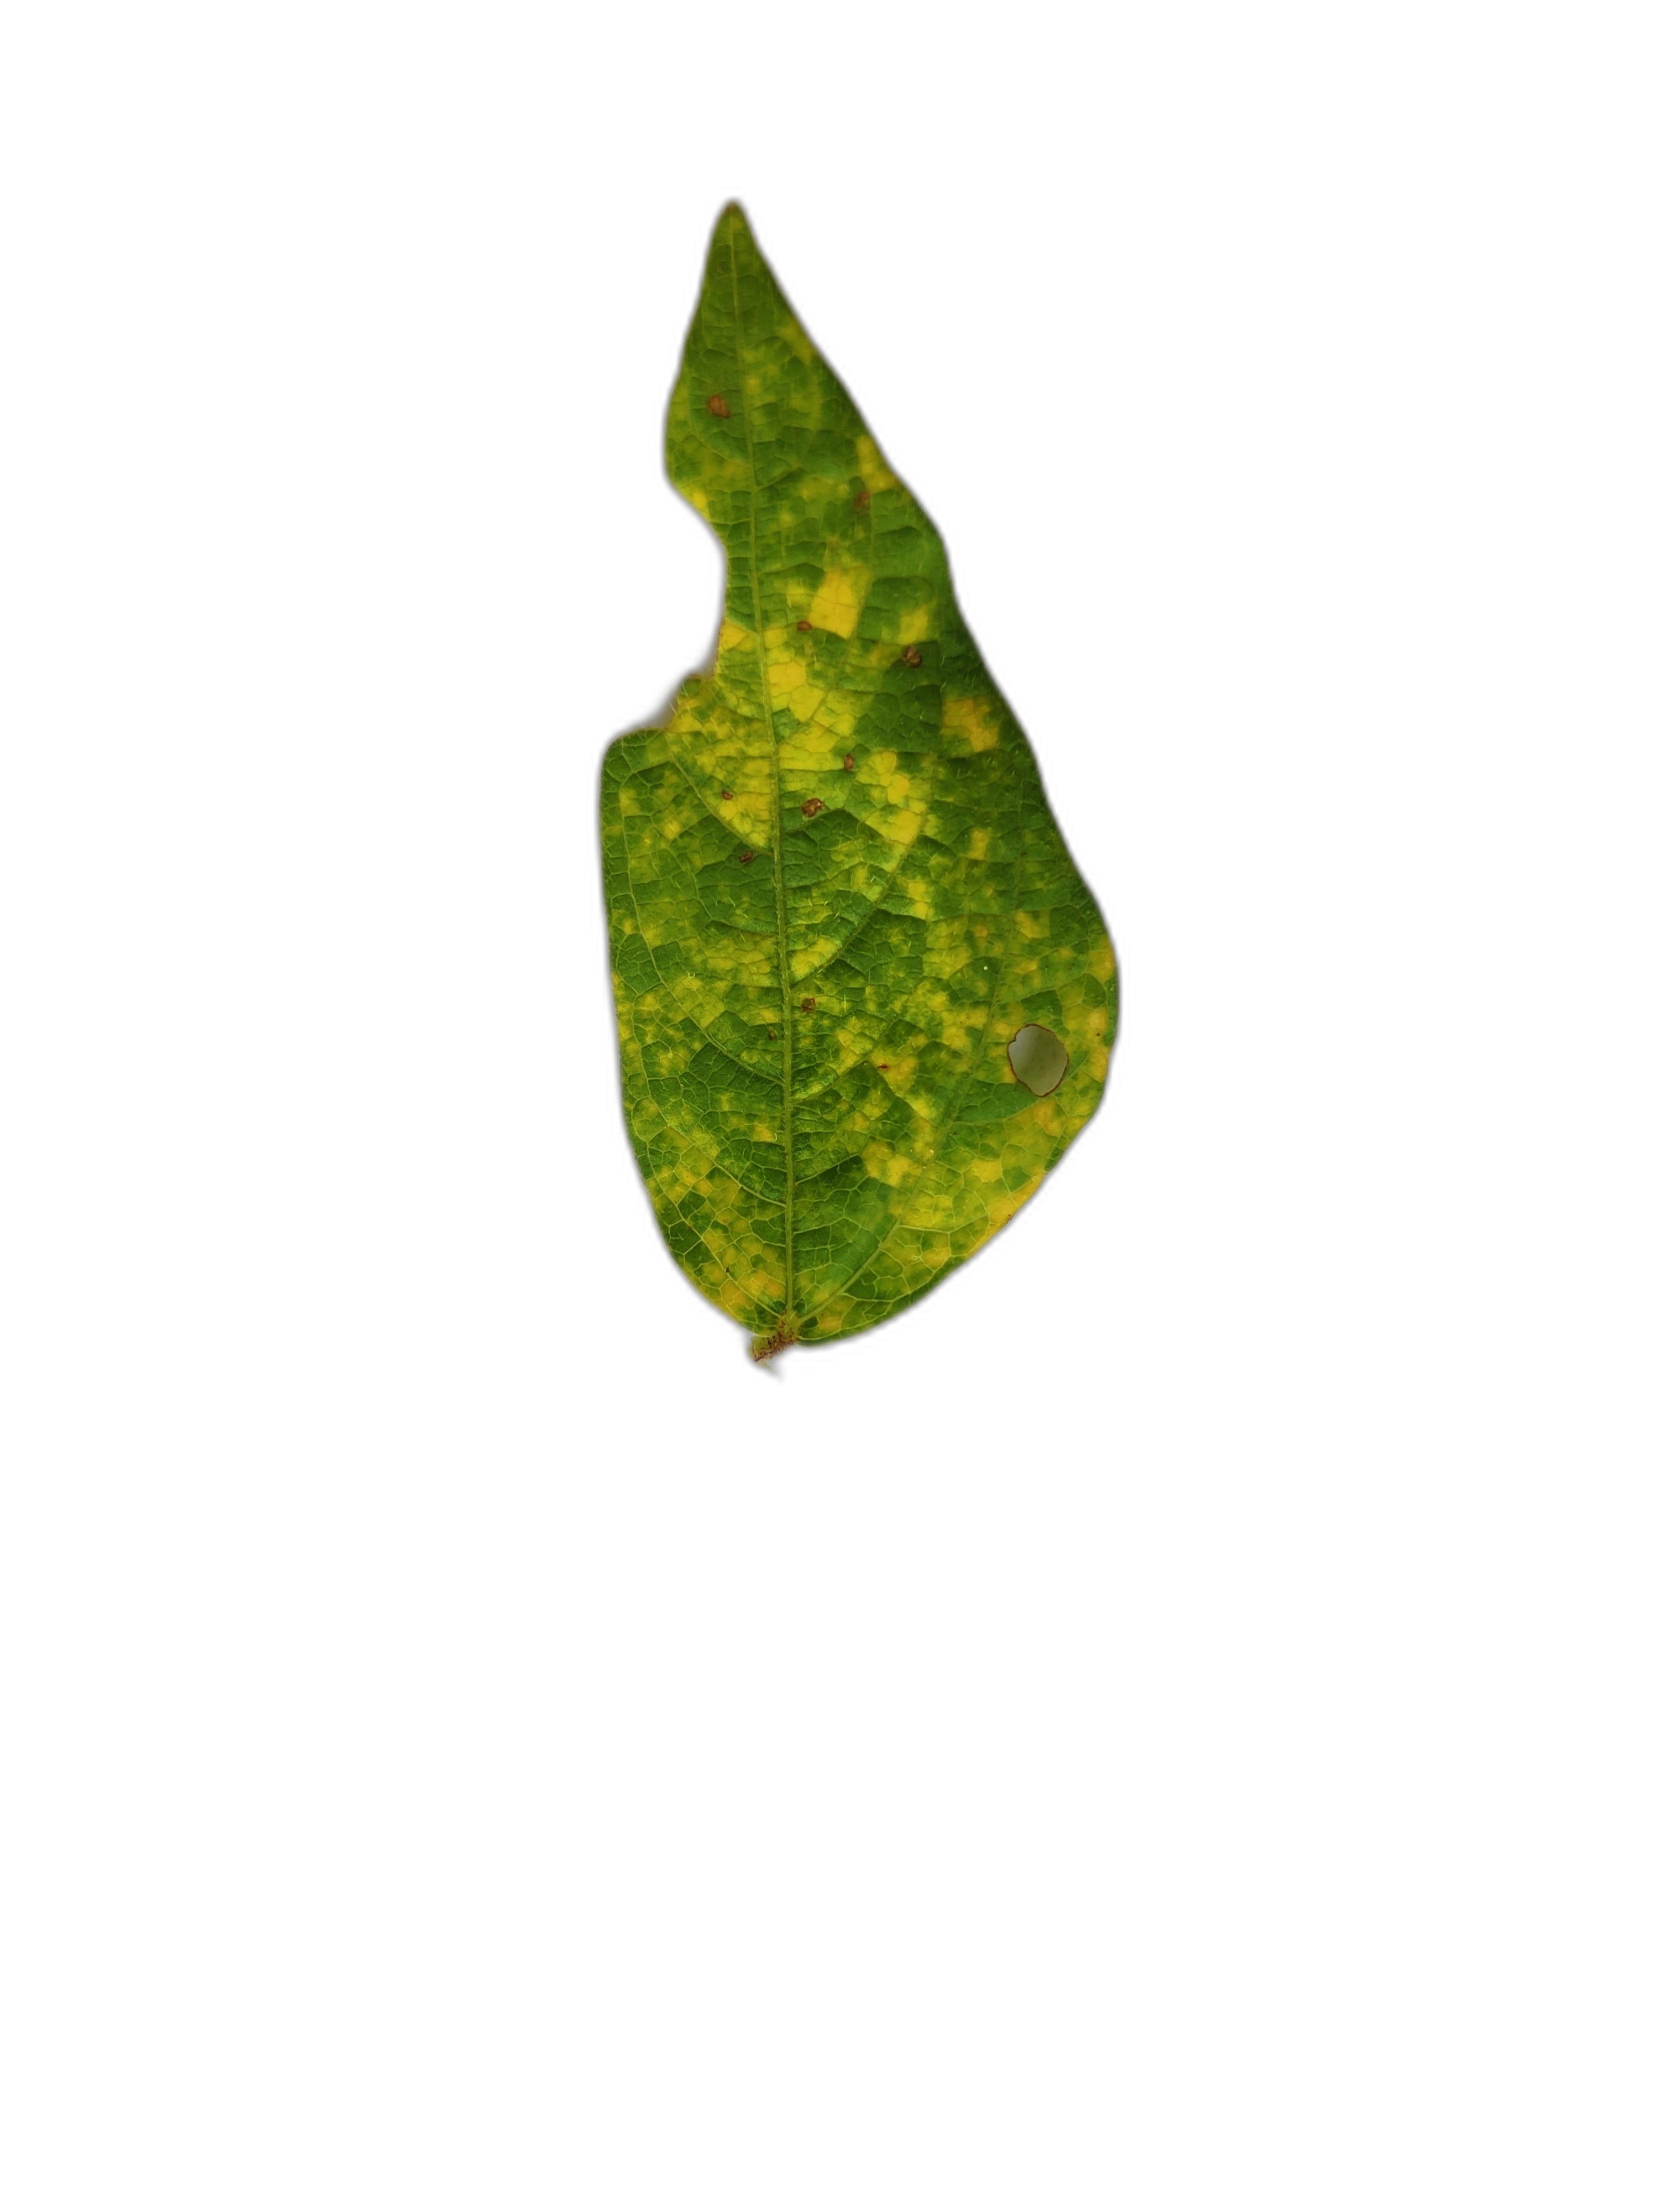
Label: Yellow Mosaic